Juan Brunetta (footballer)

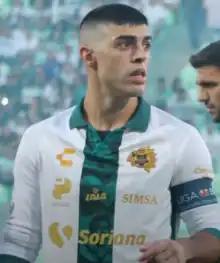
Brunetta with Santos Laguna in 2023

Juan Francisco Brunetta (born 12 May 1997) is an Argentine professional footballer who plays as an attacking midfielder for Liga MX club Tigres UANL.